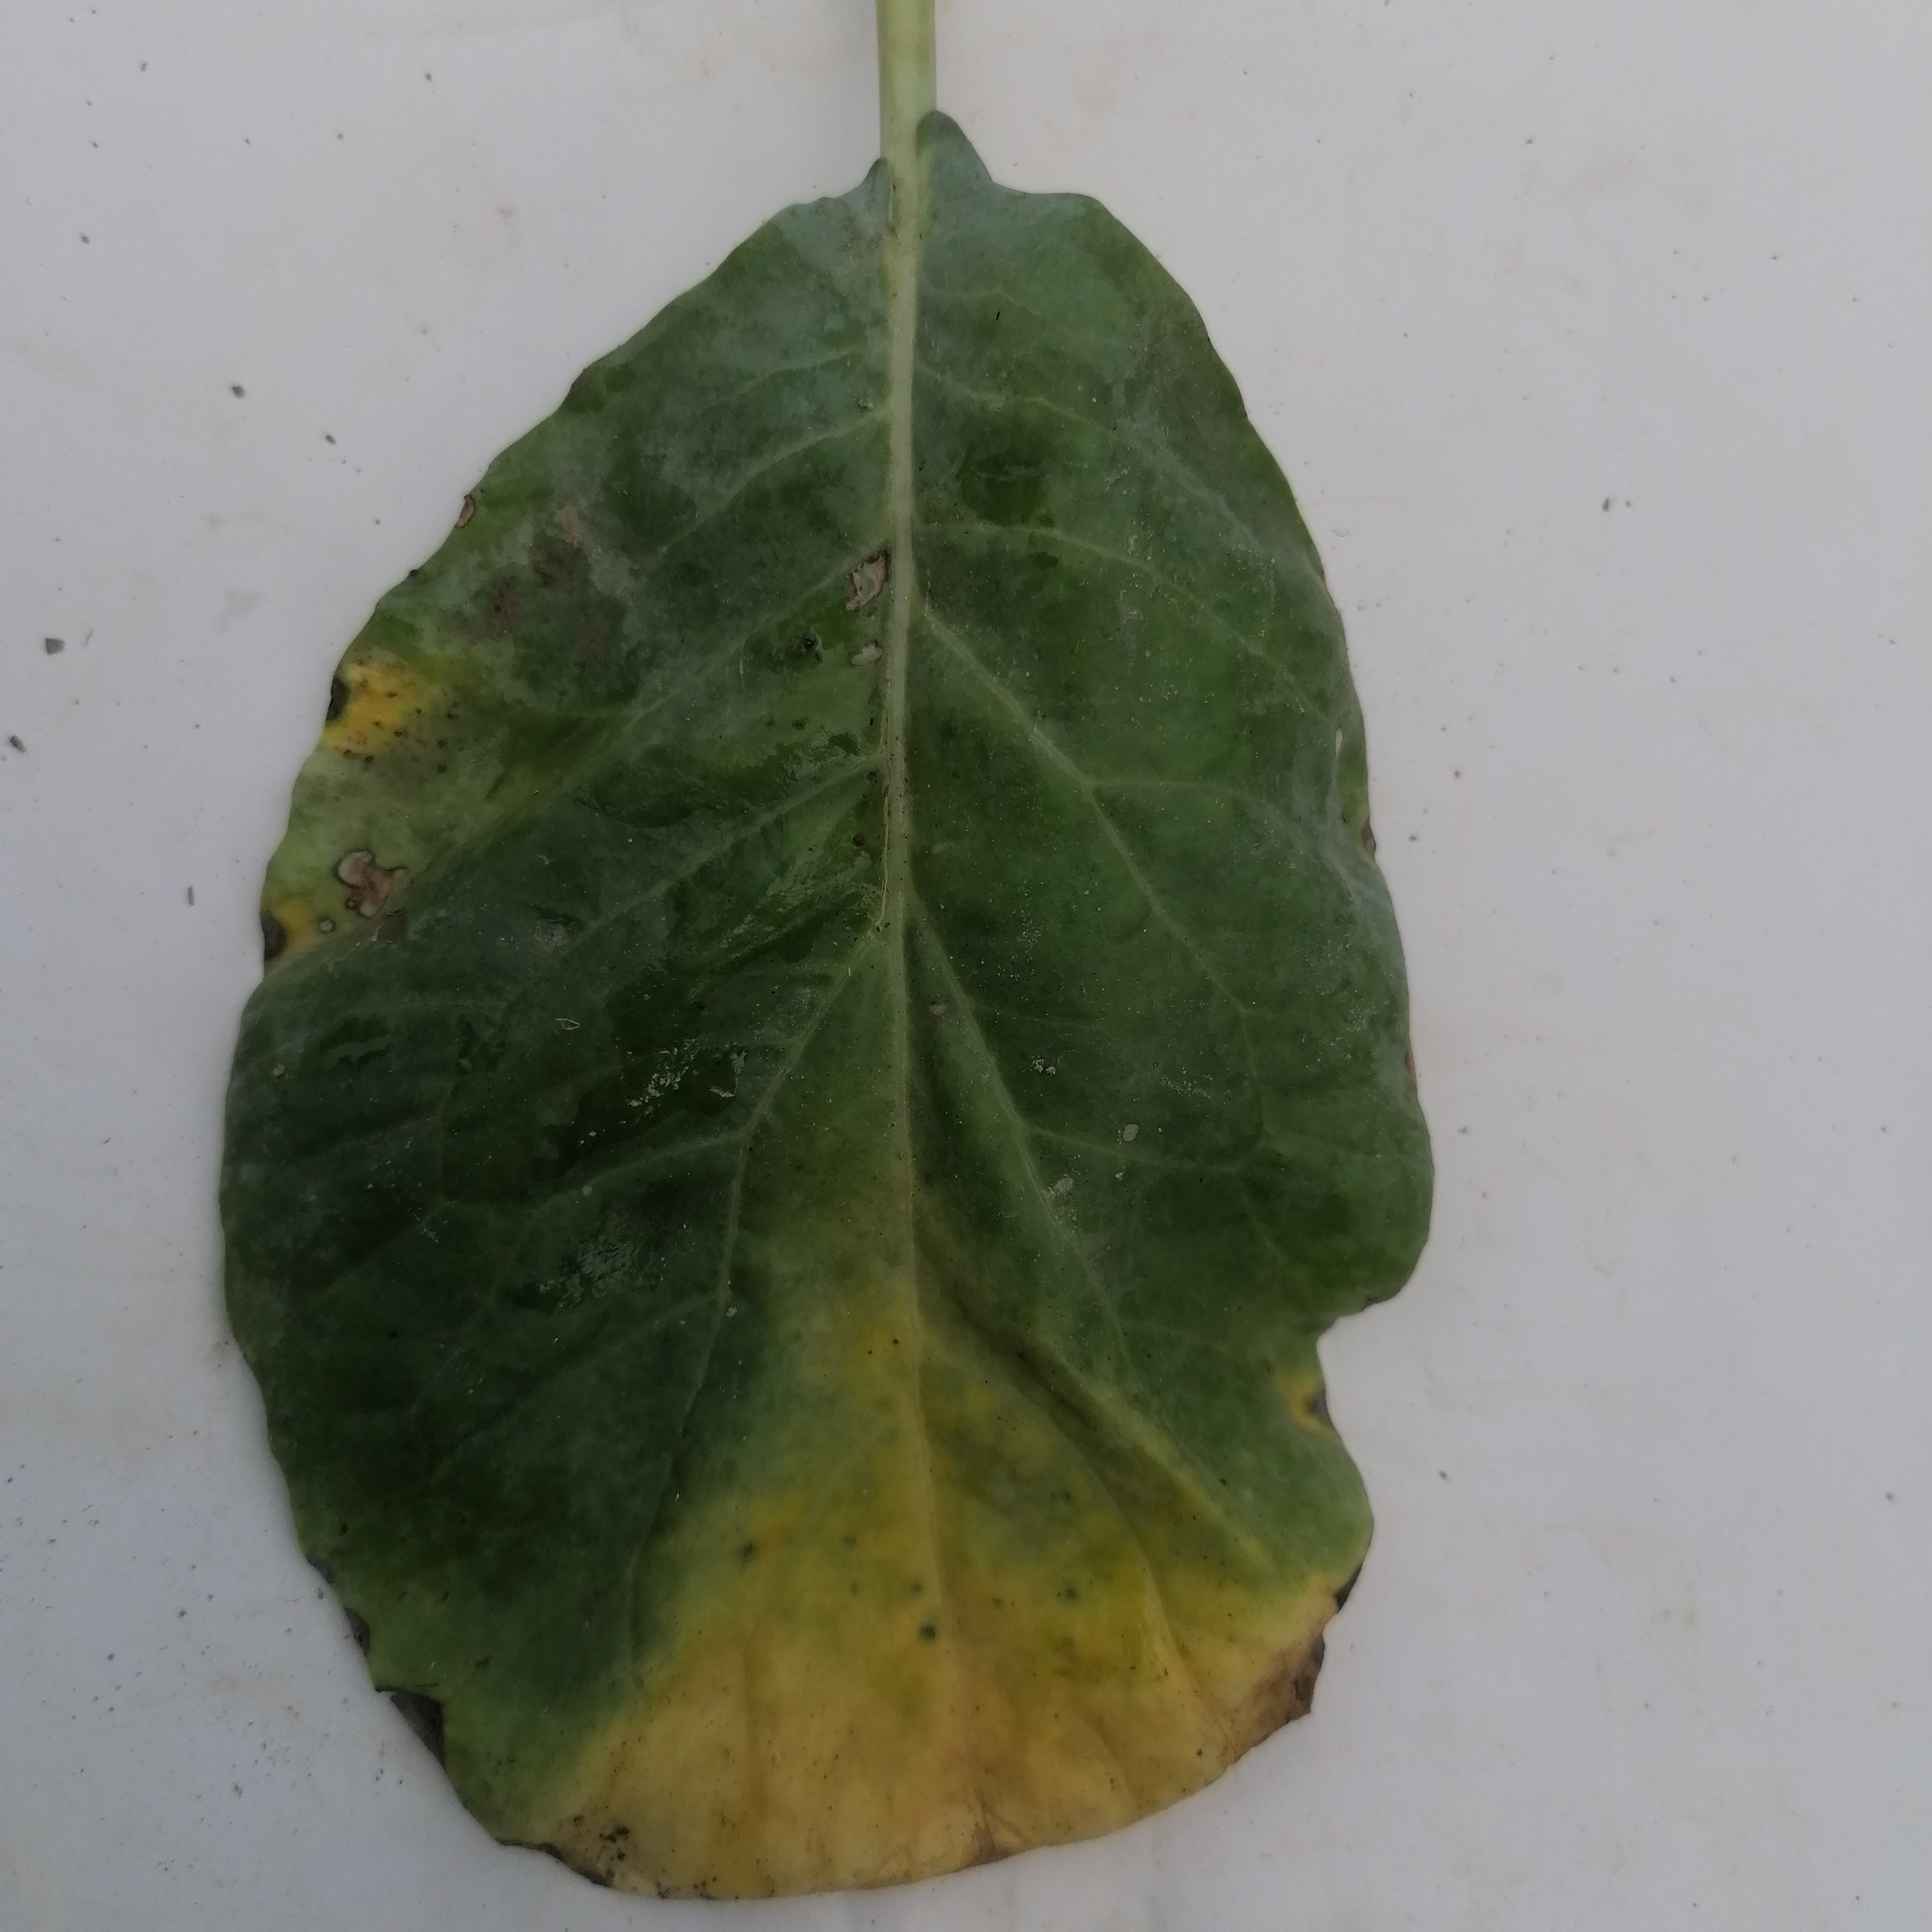
Label: Black Rot